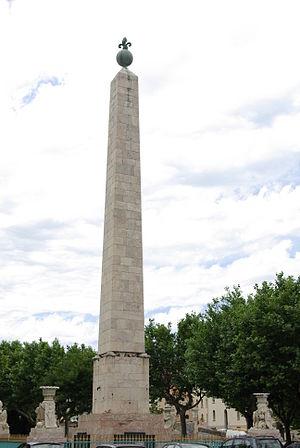
Port-Vendres [pɔʁvɑ̃ːdʁ] ou Portvendres est une commune française, située dans le département des Pyrénées-Orientales en région Occitanie. Culturellement, elle fait partie de la Catalogne du Nord. Ses habitants sont appelés les Port-Vendrais.
Cet article recense les monuments historiques français classés en 1920.
Louis XVI, né le 23 août 1754 à Versailles et mort guillotiné le 21 janvier 1793 à Paris, est roi de France et de Navarre du 10 mai 1774 au 6 novembre 1789, puis roi des Français jusqu’au 21 septembre 1792. Il est le dernier roi de France de la période dite de l'Ancien Régime.